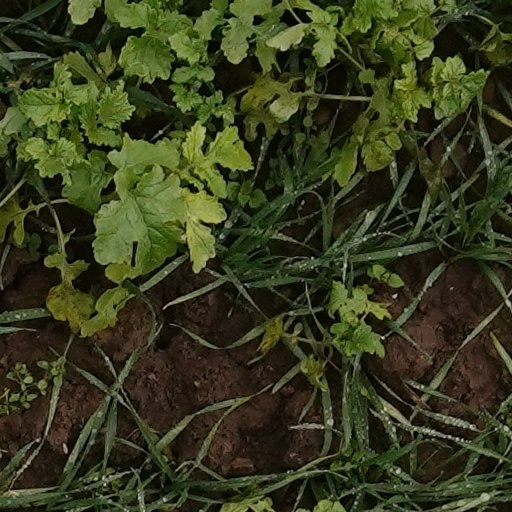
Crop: wheat